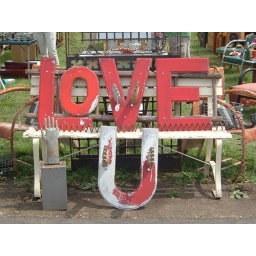
Displaying my &amp;quot;Love&amp;quot; sign at an antique show. Medium: Drive in movie theater letters and glovemolds.